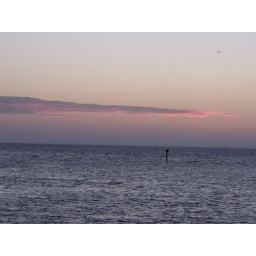
pink light on the clouds above the sunrise location